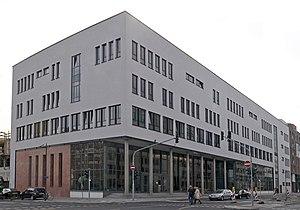
Le Conservatoire Hoch est une académie de musique à Francfort-sur-le-Main fondée le 22 septembre 1878, grâce à la générosité d'un marchand de Francfort, Joseph Hoch. Il avait légué par testament, un million de marks-or pour la création d'un centre musical et artistique destiné à l'instruction gratuite de tous les âges dans toutes les branches de la musique.